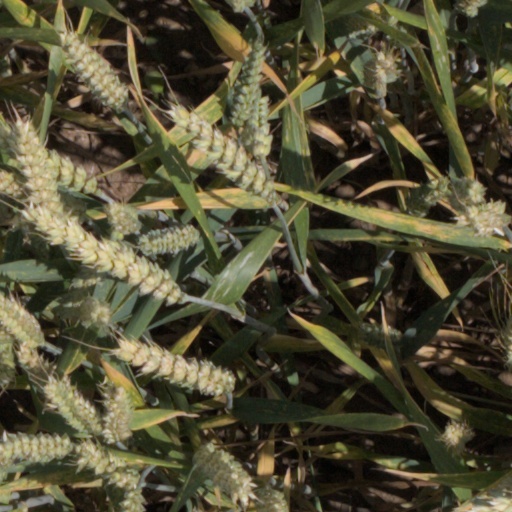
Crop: wheat